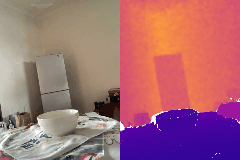
Label: bowl